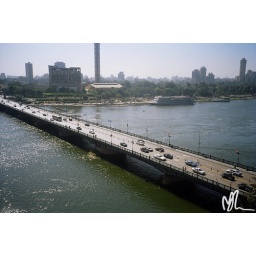
A busy bridge over the river Nile in Cairo.